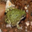
Label: frog